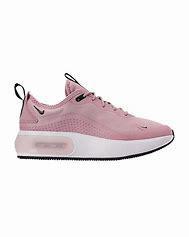
Brand: Nike
Model: Air Max DIA